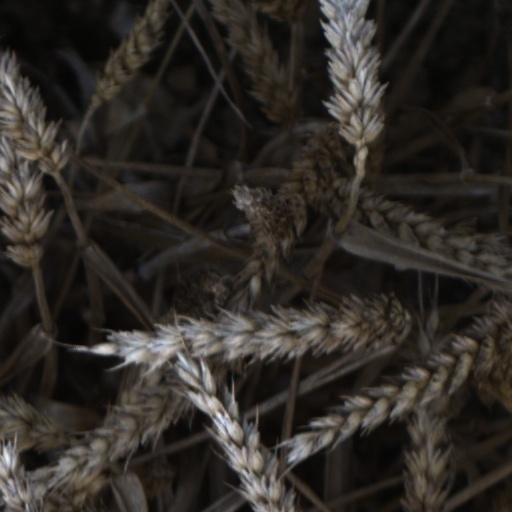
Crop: wheat